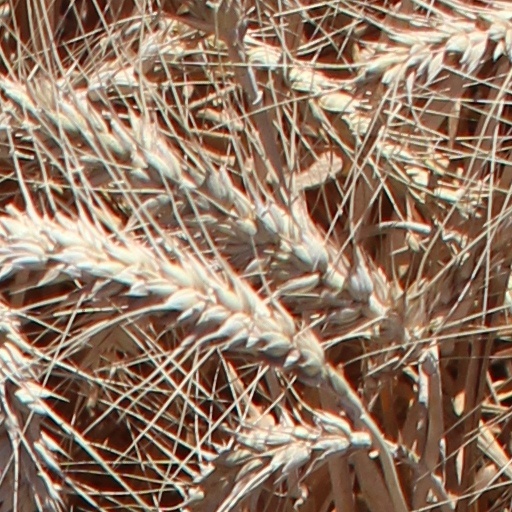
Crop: wheat